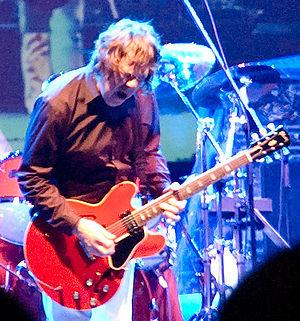
Ceci est une liste alphabétique des guitaristes ayant ou ayant eu une utilisation remarquable d'une Gibson. Compte tenu de l'immense popularité de ces guitares, ne seront retenus que les artistes ayant une influence au long cours sur la pratique de l'instrument, dont l'usage des modèles cités revêt une importance particulière et digne d'intérêt pour les modèles de la marque, ceux possédant un exemplaire particulièrement unique de guitare ou encore ceux pour qui il existe un modèle « Signature ».